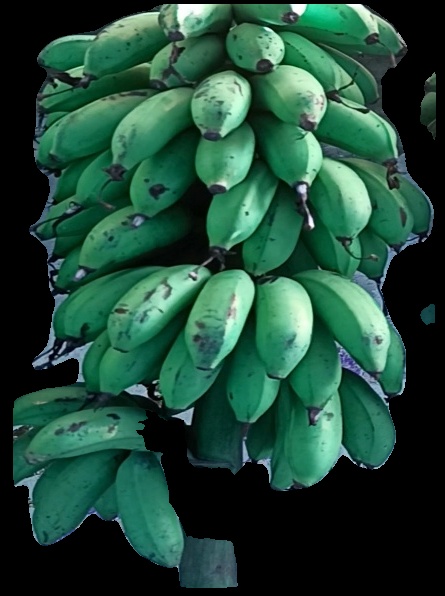
Variety: rasbale
Grade: grade2